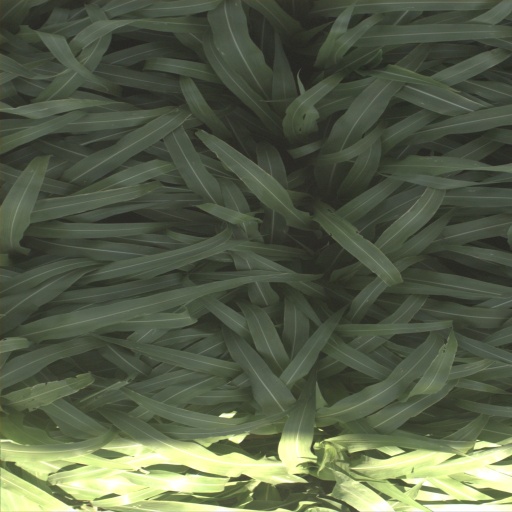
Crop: sorghum